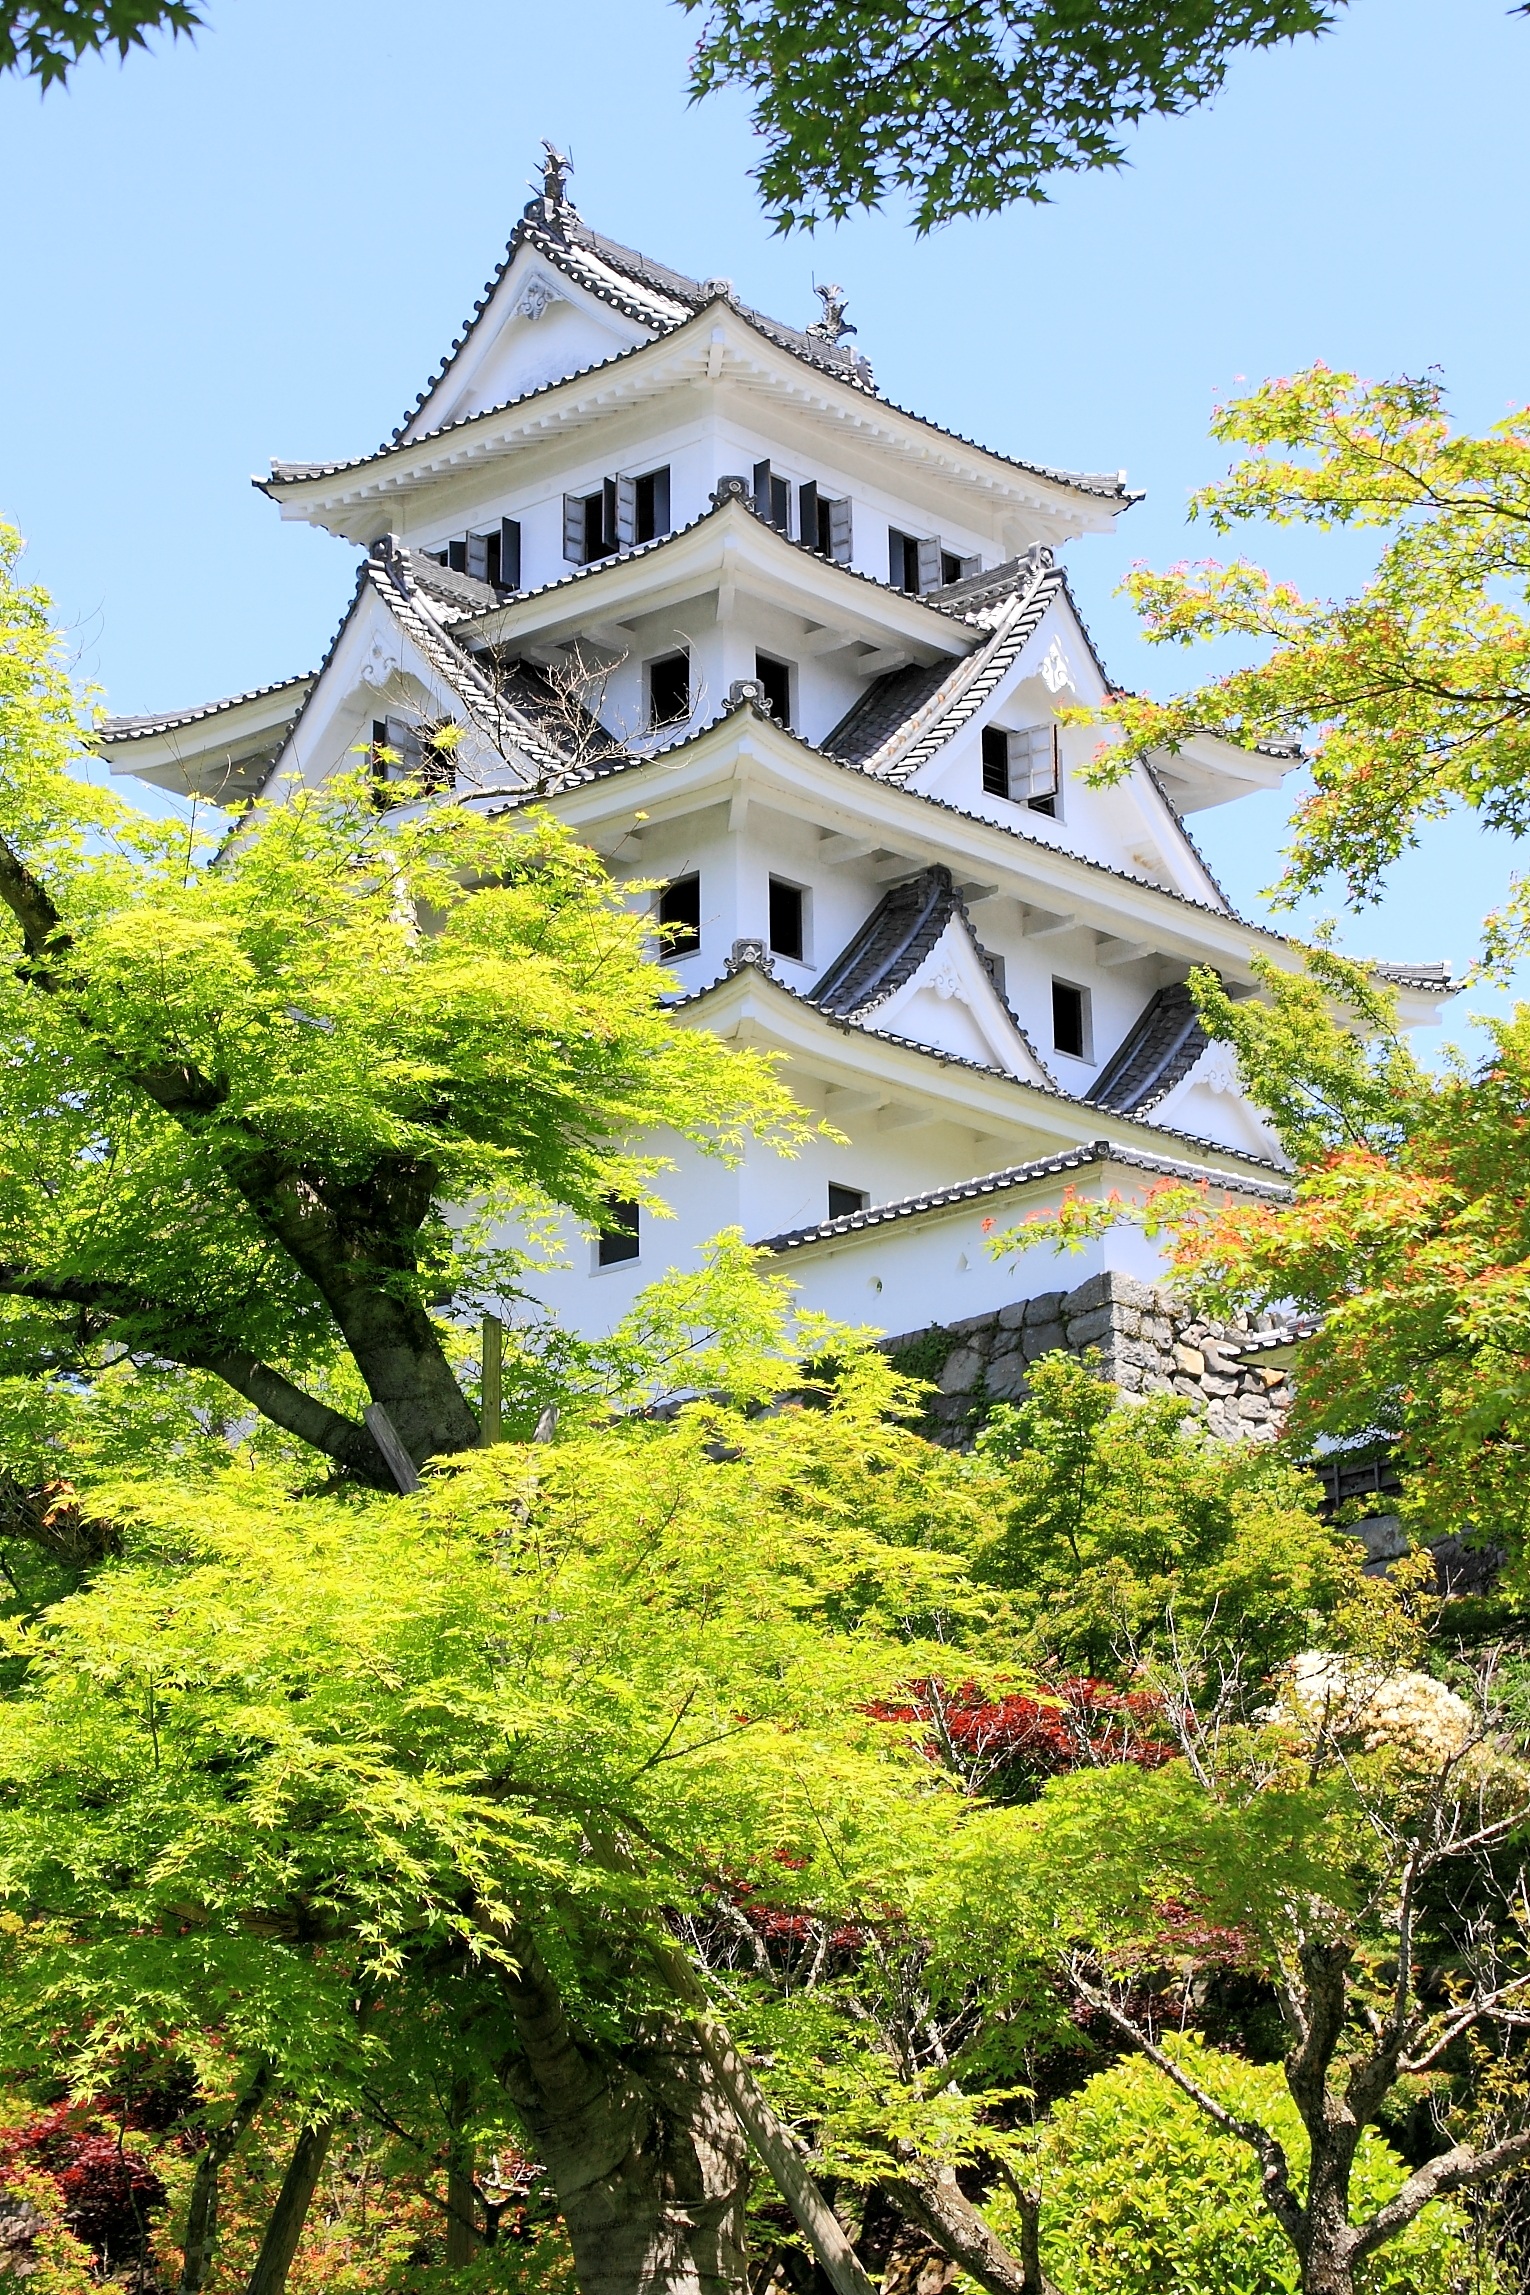
tree, plant, house, flower, building, chateau, travel, tower, autumn, castle, botany, garden, japan, estate, japanese style, fresh green, gifu, gujo hachiman, woody plant